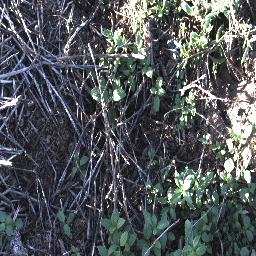
Label: negative